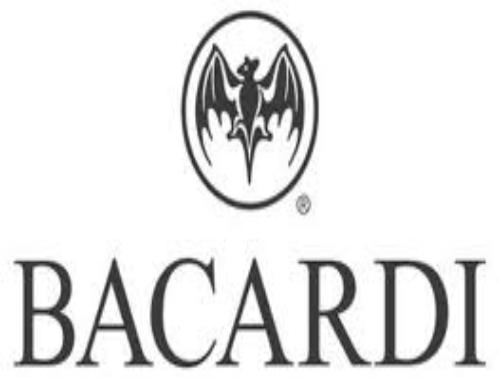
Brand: Bacardi
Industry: Food